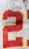
Number: 2